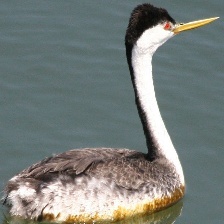
Species: CLARKS GREBE
Scientific name: AECHMOPHORUS CLARKII